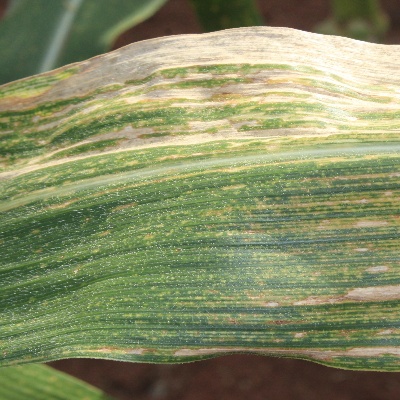
Crop: Maize
Condition: leaf blight